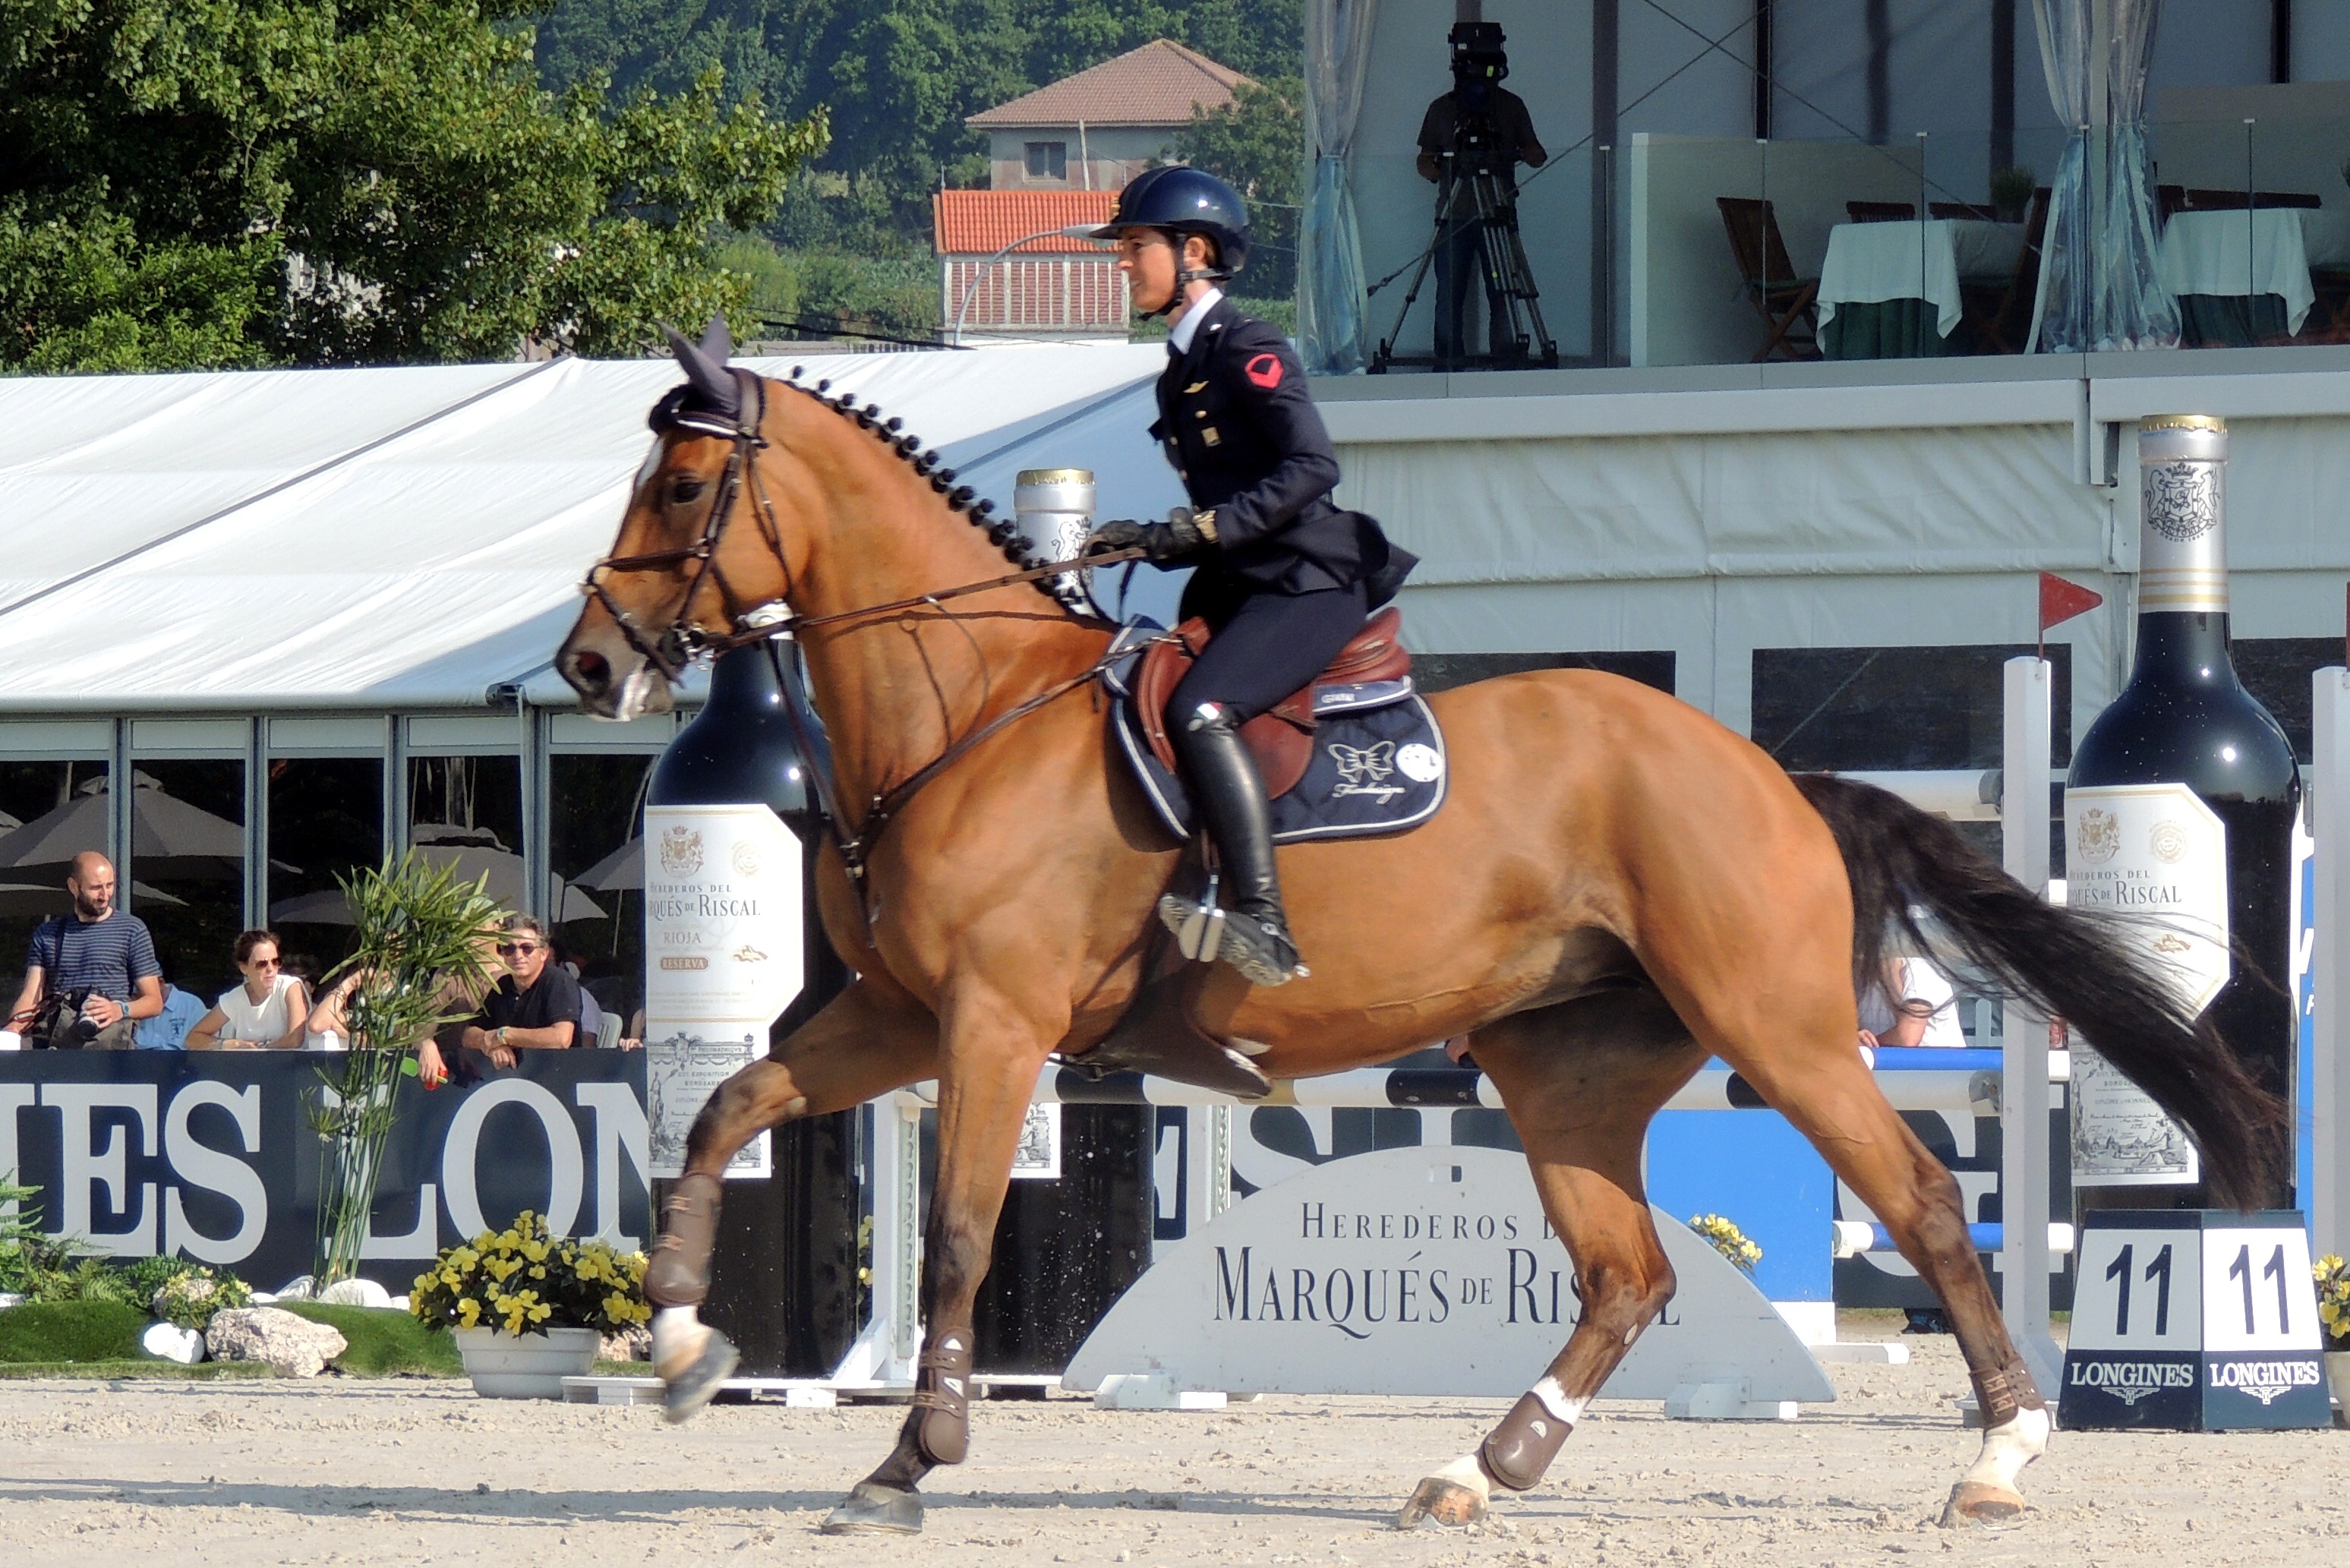
animal, recreation, jumping, europe, horse, rein, stallion, spain, sports, europa, gente, mare, galicia, jockey, caballos, espanha, deporte, espana, animales, personas, galiza, xente, competicion, arteixo, animais, hipica, persoas, western riding, acoru a, coru a, equestrianism, equitation, dressage, physical exercise, eventing, show jumping, montar, outdoor recreation, horse like mammal, human action, horse harness, animal sports, english riding, equestrian sport, reining, hunt seat, western pleasure, endurance riding, modern pentathlon, animal training